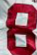
Number: 8